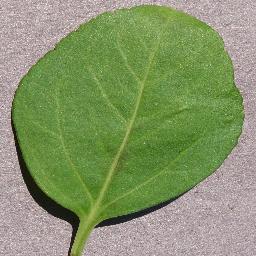
Label: Cherry___healthy